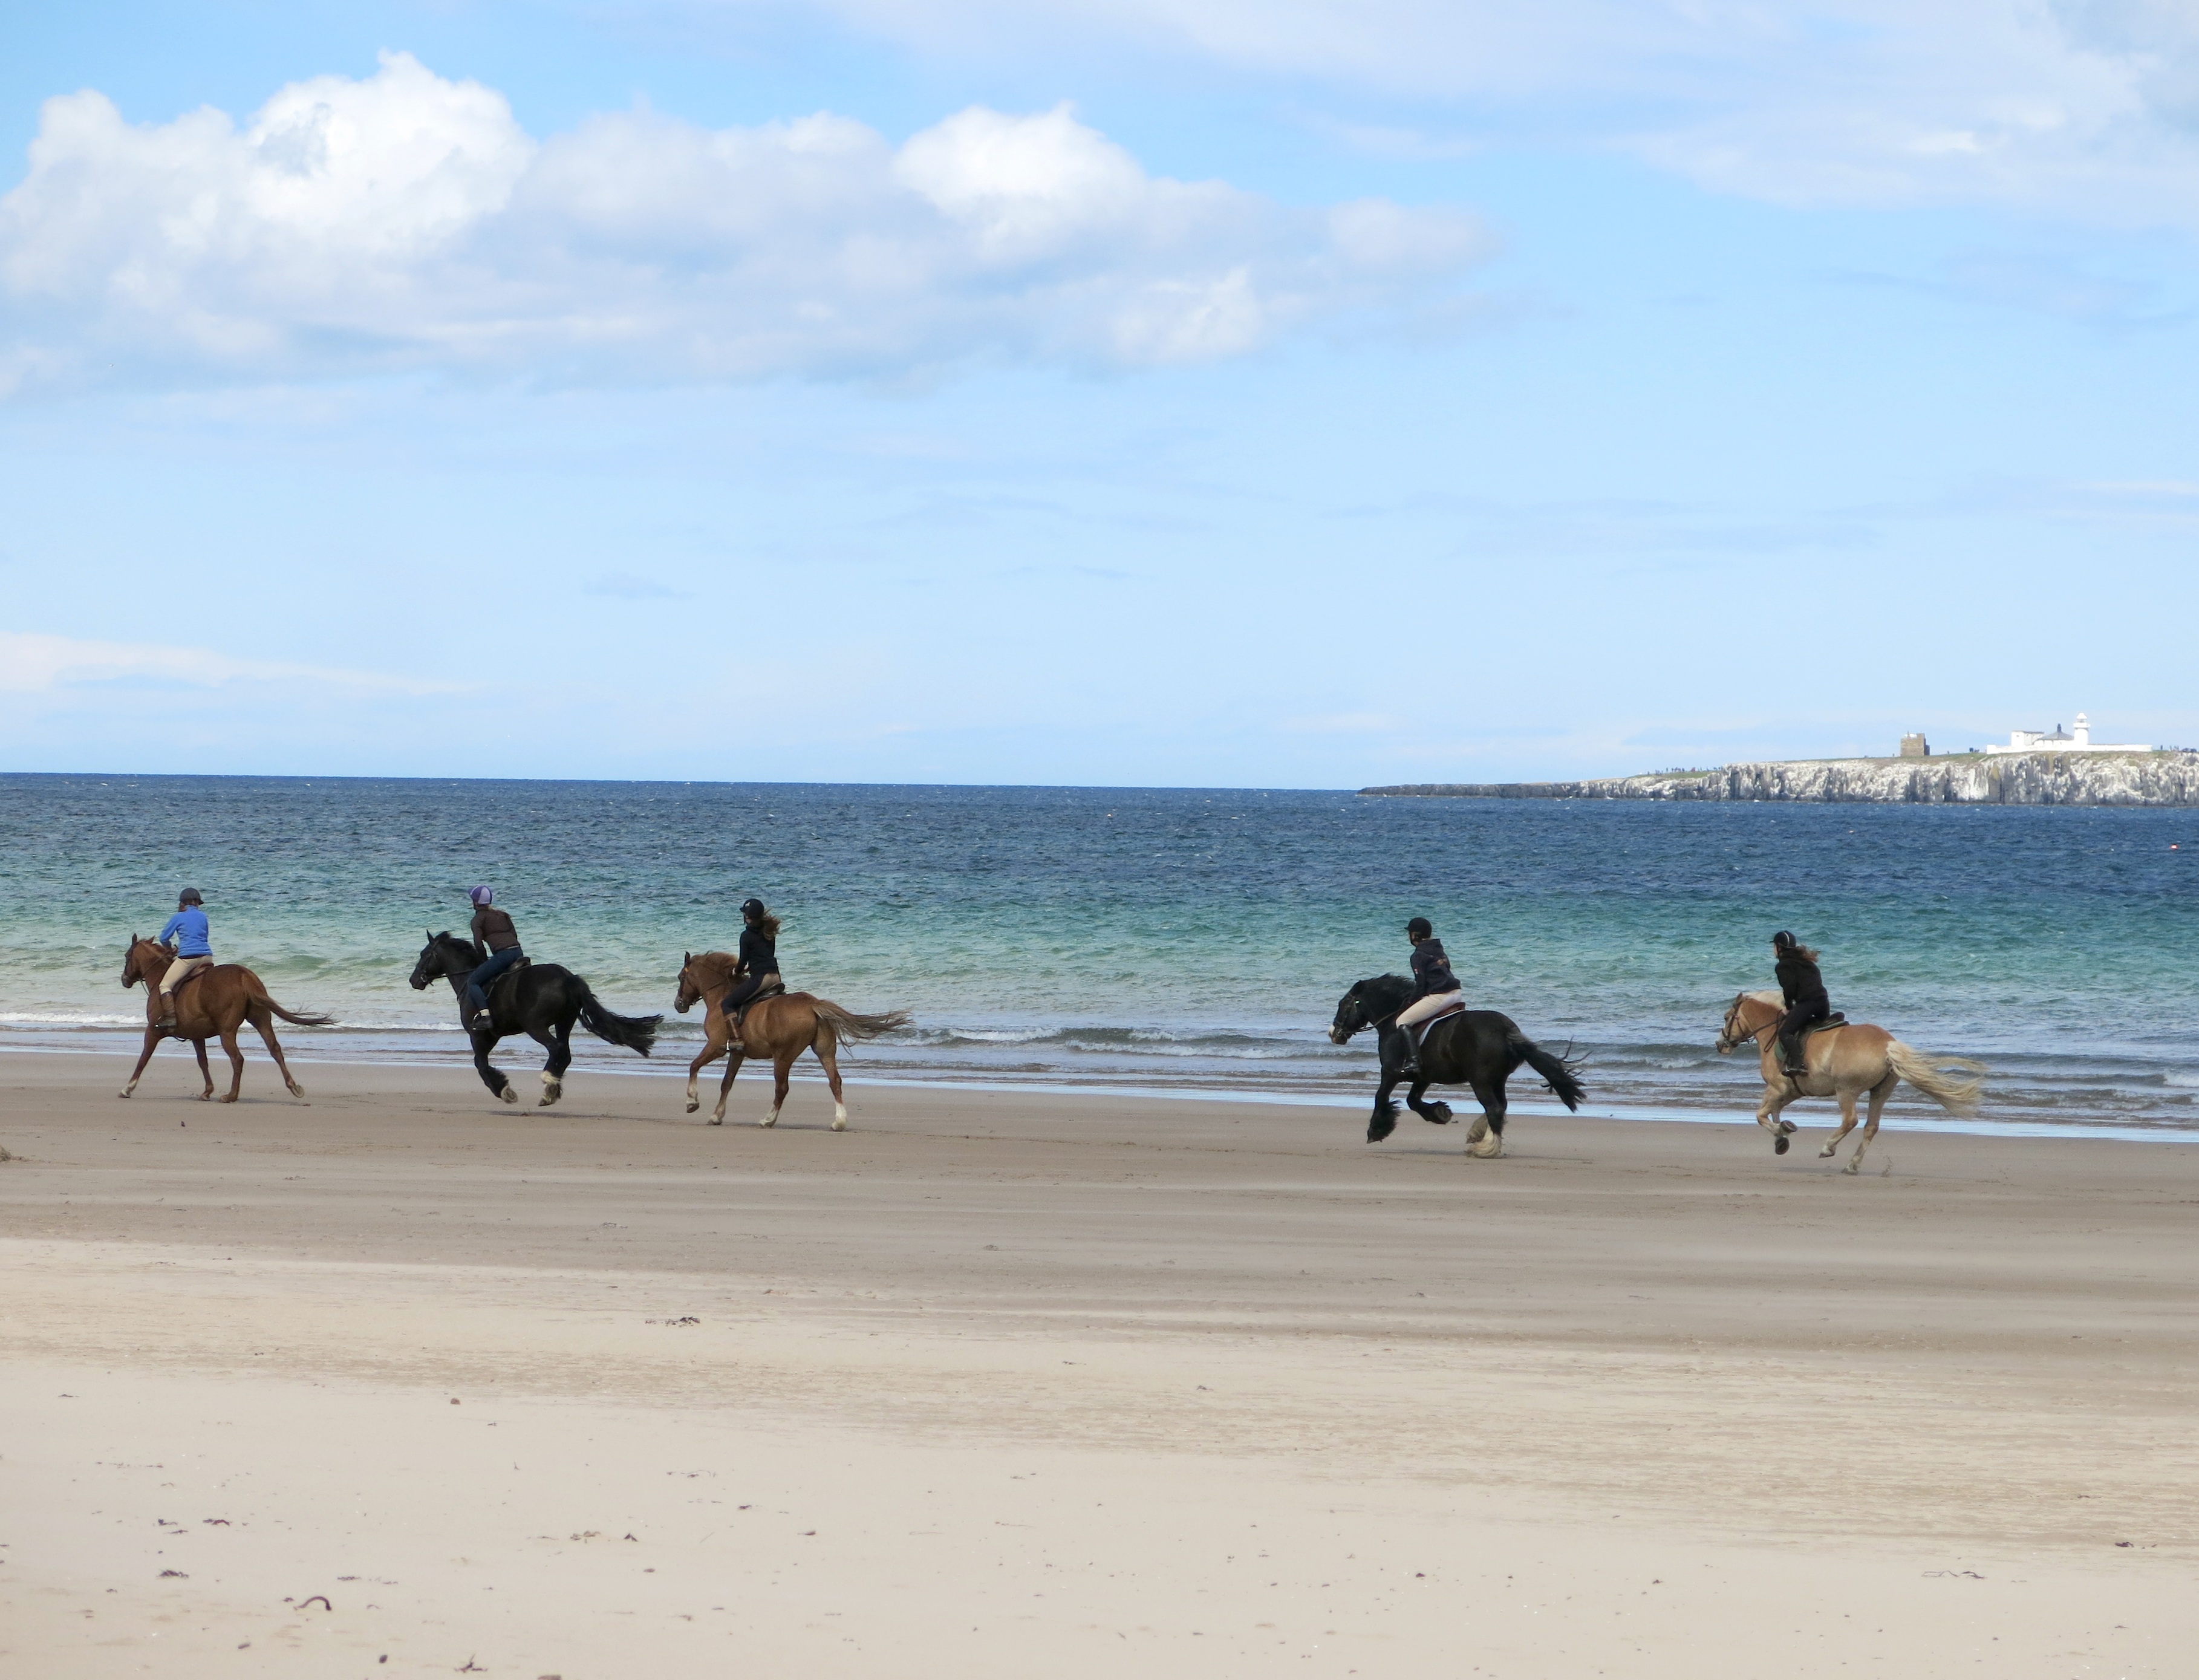
beach, sea, coast, sand, ocean, shore, vacation, horseback, horse, ride, body of water, outdoors, uk, riding, northumberland